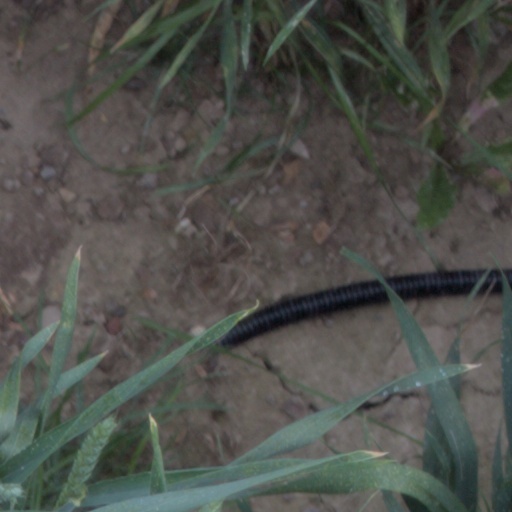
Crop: wheat